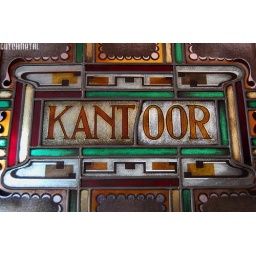
This stained glass was placed in a door that led to the office of the director of the shipyard. Kantoor means office.